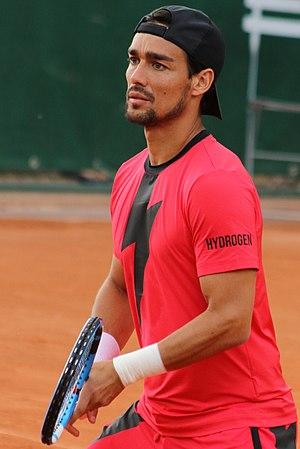
Fabio Fognini, né le 24 mai 1987 à Sanremo, est un joueur de tennis italien, professionnel depuis 2004. Il compte neuf titres en simple pour dix finales perdues, dont un Masters 1000 remporté à Monte-Carlo en 2019.